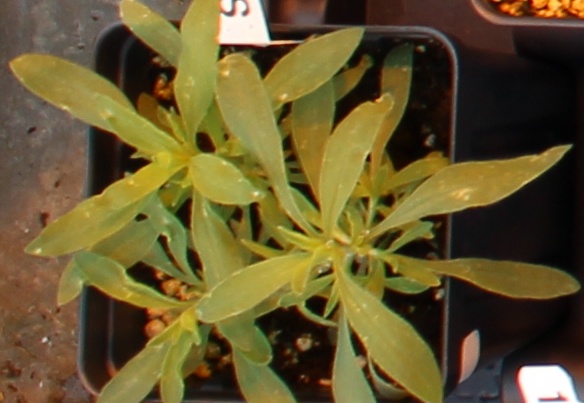
Label: Kochia